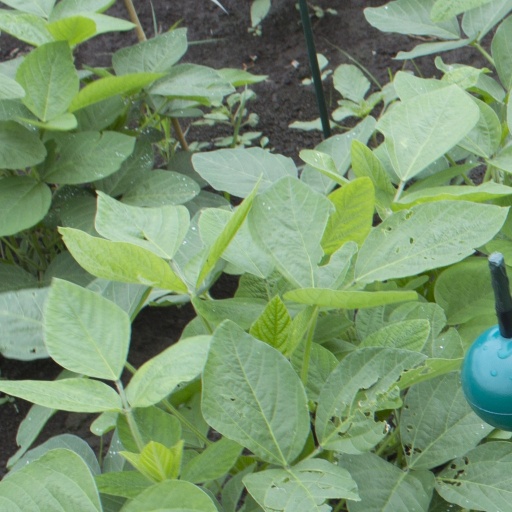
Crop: soybean